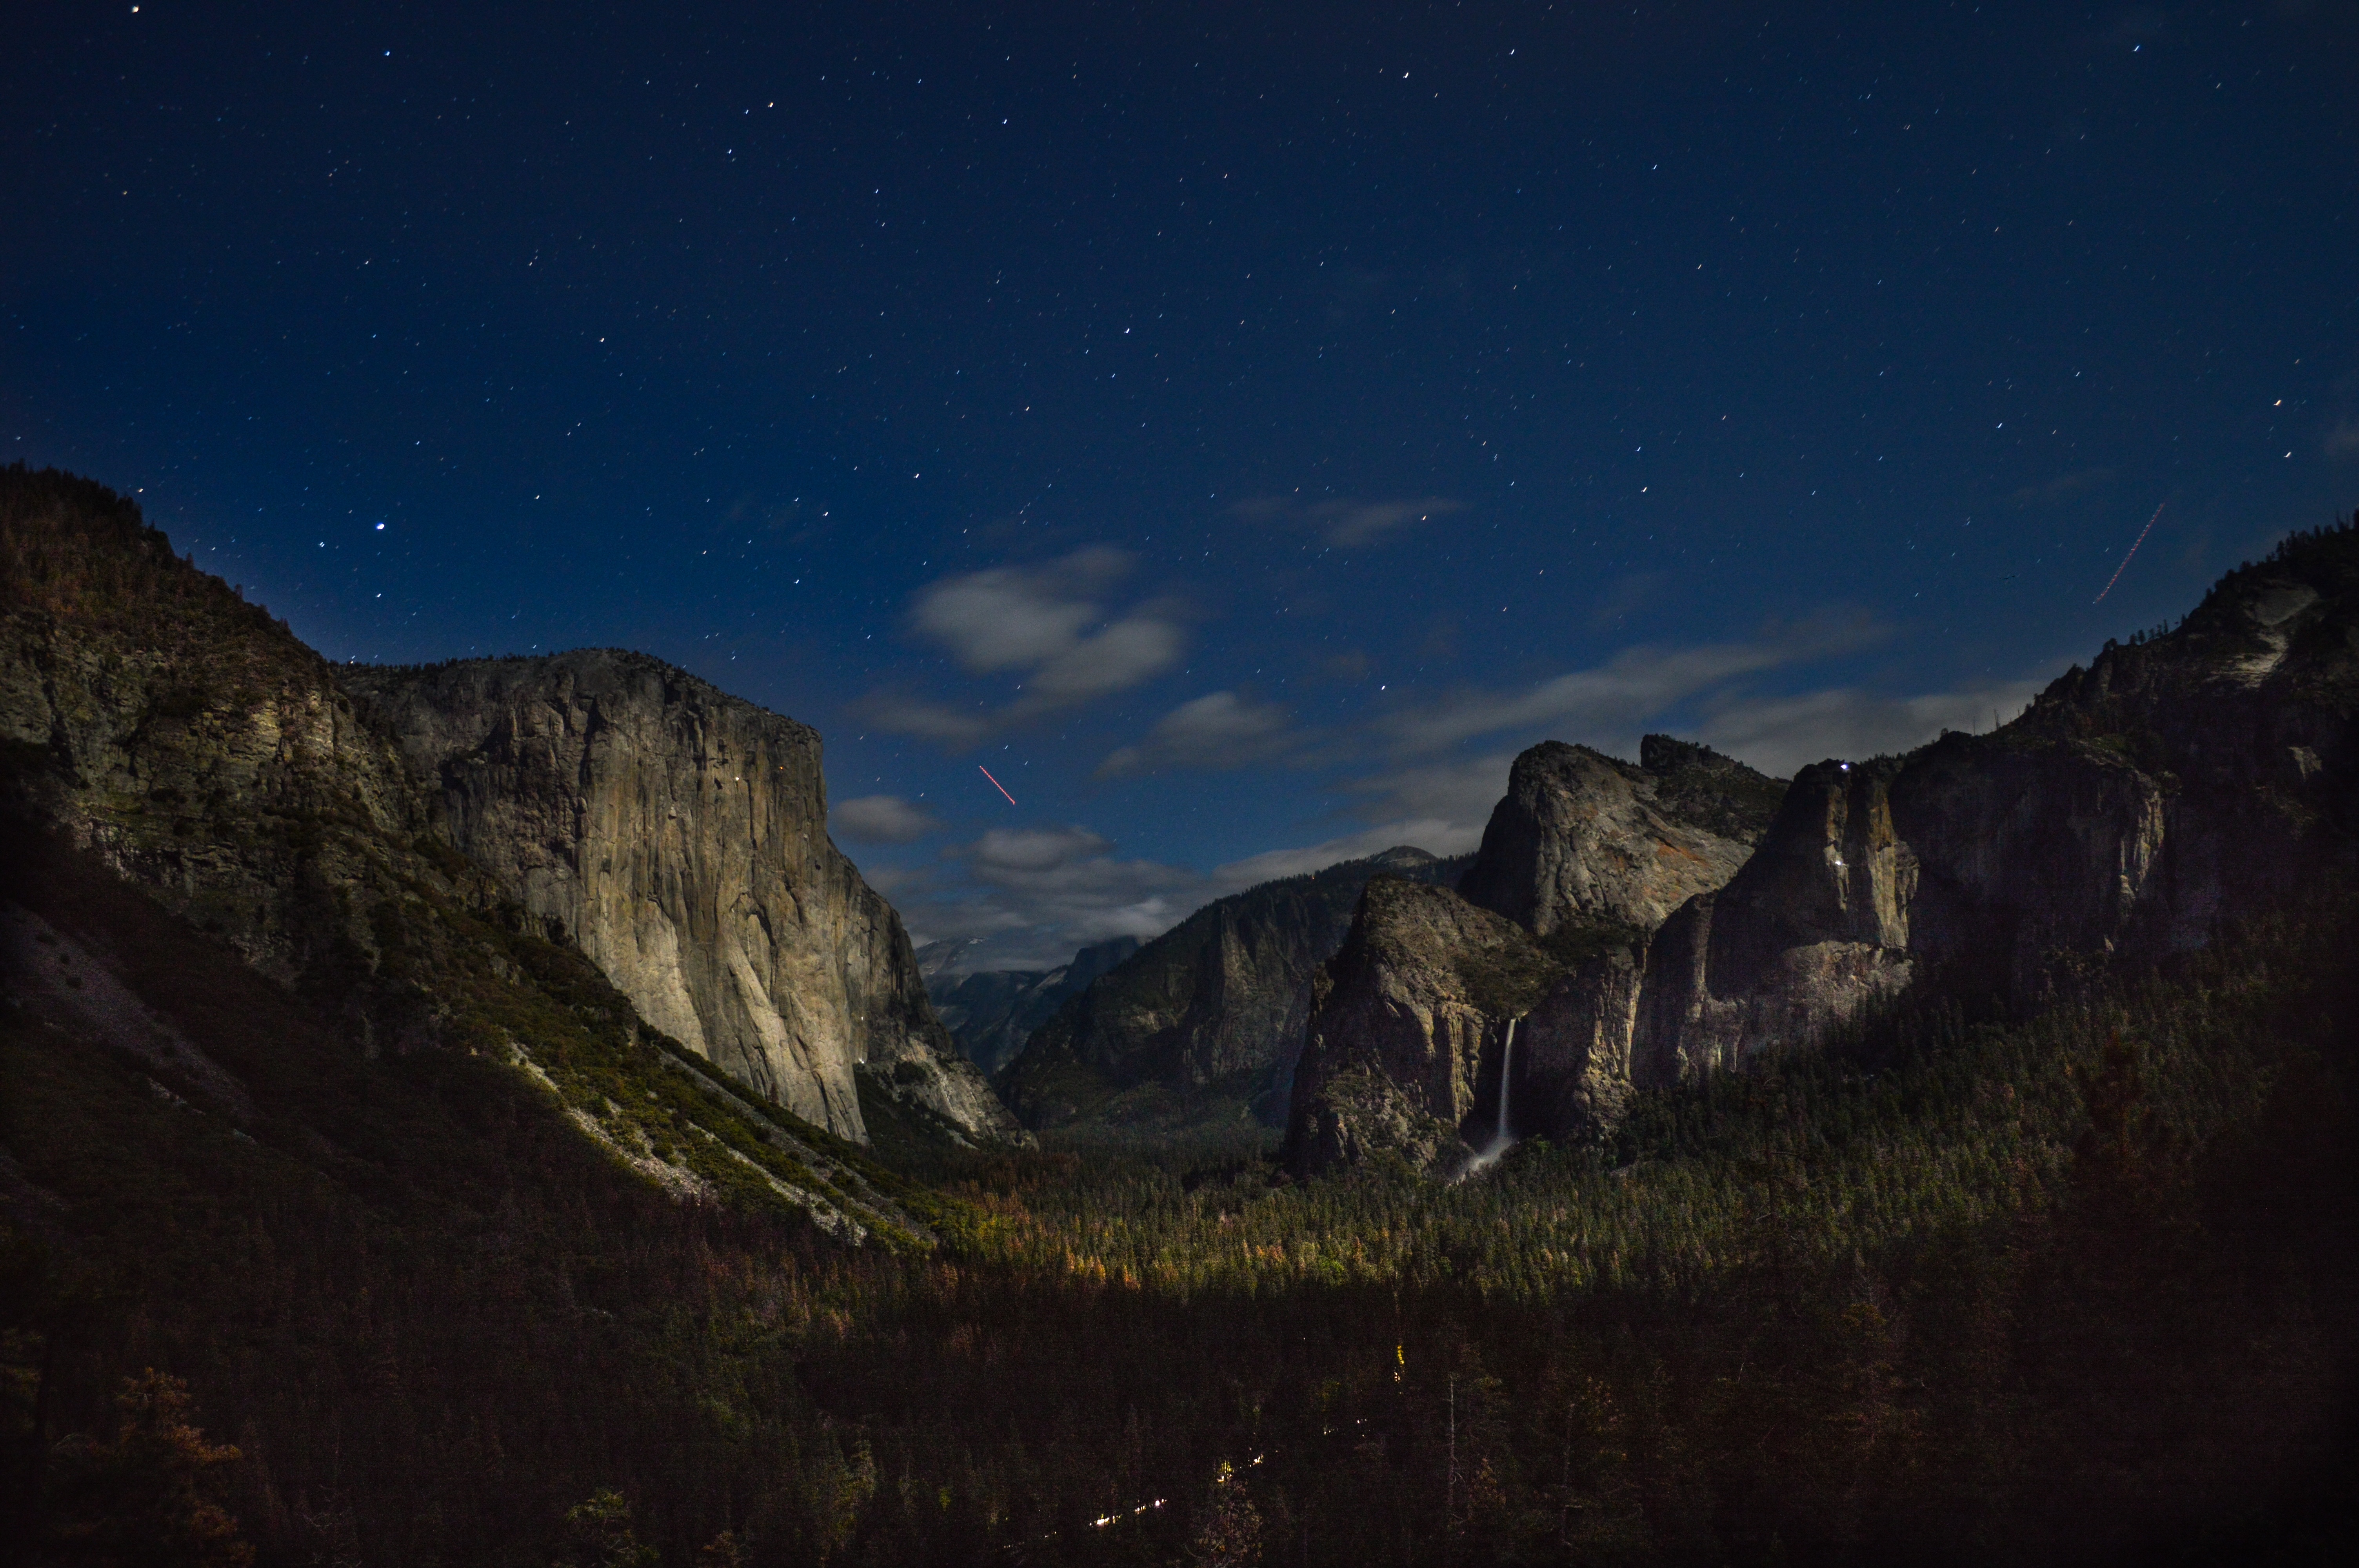
landscape, nature, rock, wilderness, mountain, cloud, sky, night, hill, dawn, valley, mountain range, dusk, evening, reflection, scenic, darkness, terrain, moonlight, trees, mountains, alps, stars, atmospheric phenomenon, mountainous landforms